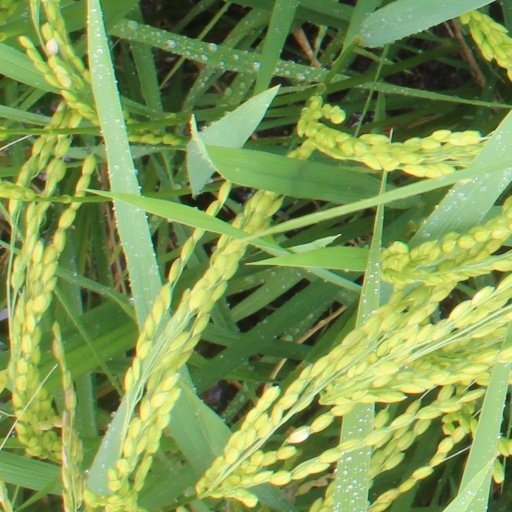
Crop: rice